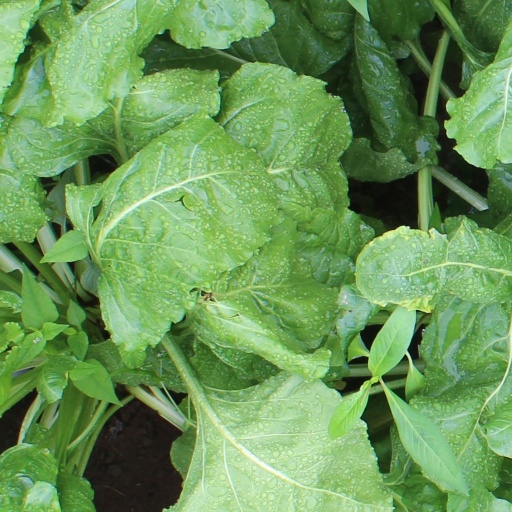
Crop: sugar beet